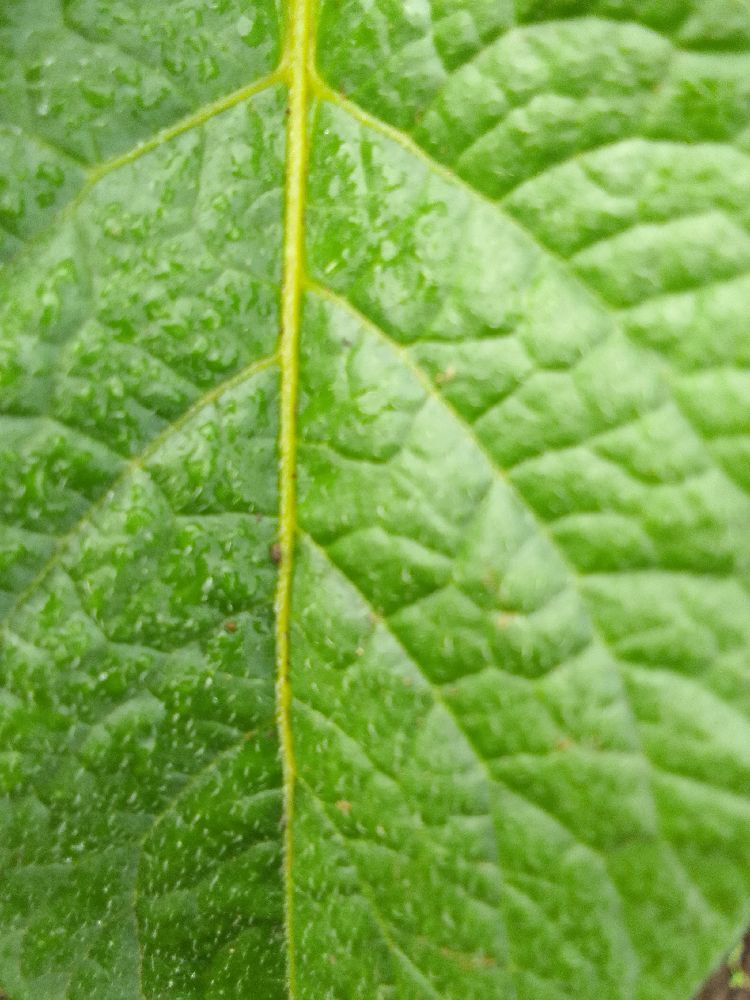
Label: Healthy